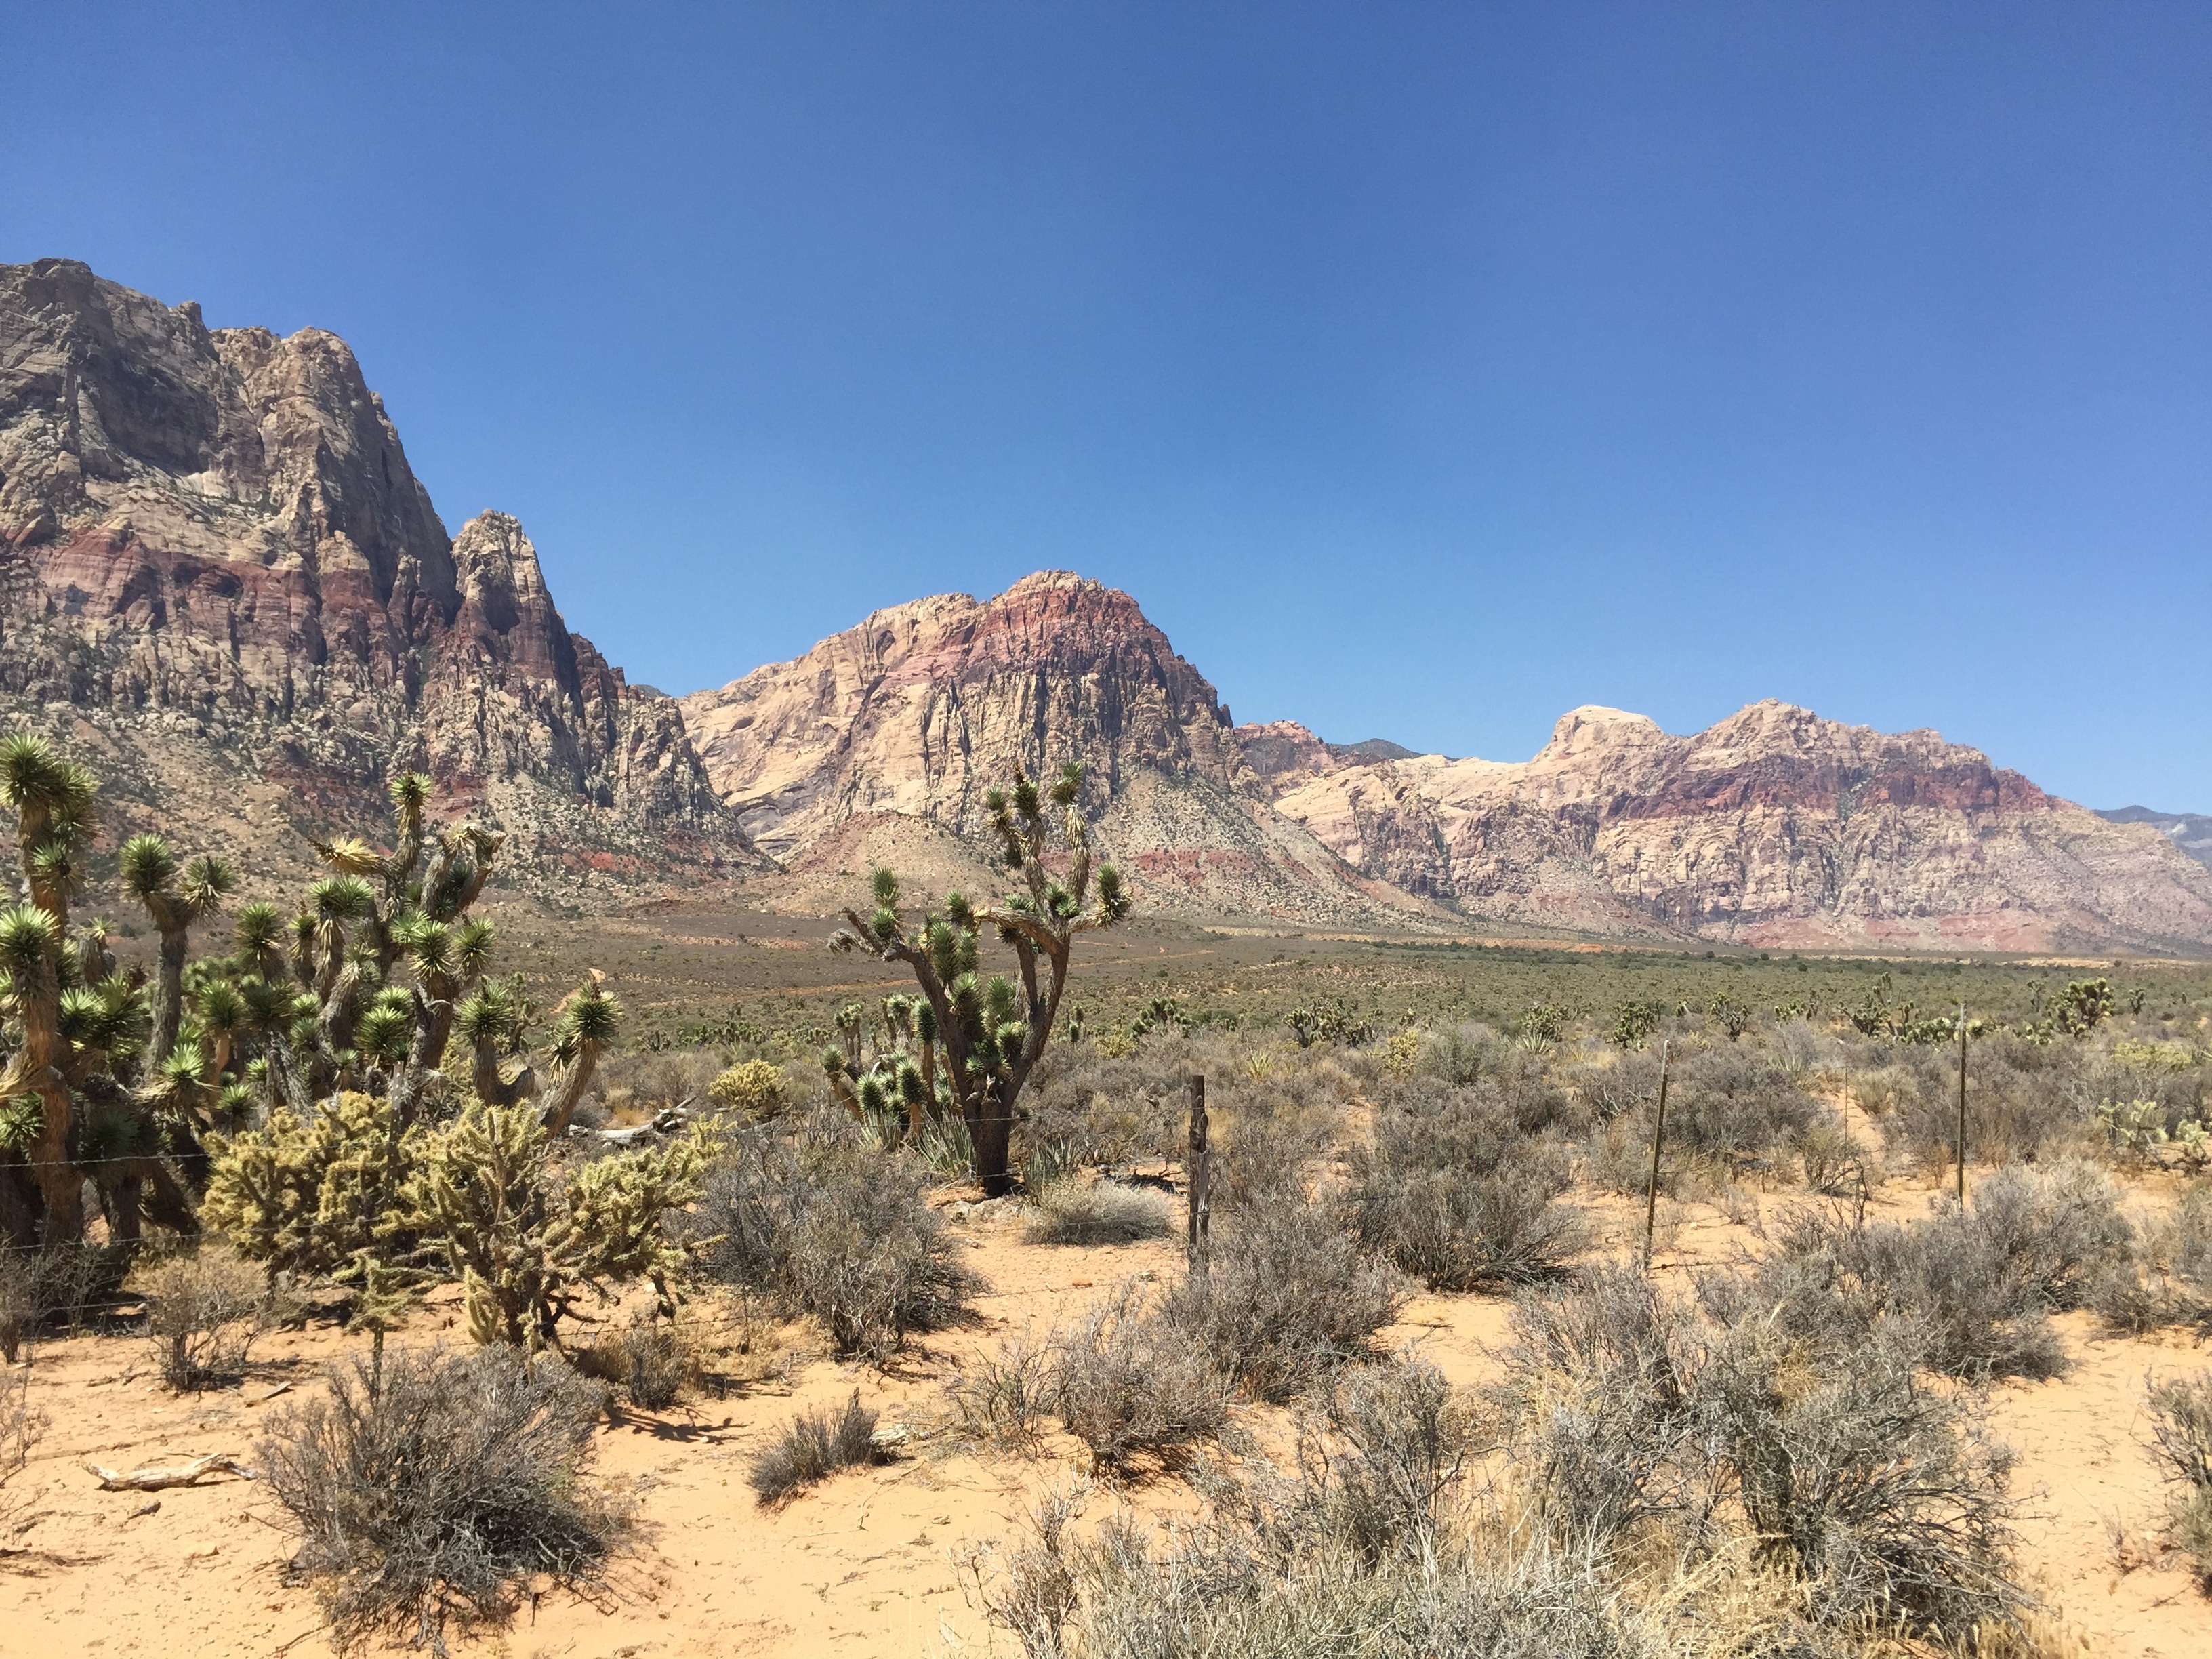
landscape, rock, wilderness, mountain, trail, desert, adventure, valley, travel, formation, park, usa, canyon, national park, ridge, red rock canyon, national, geology, badlands, plateau, state, scene, las, vegas, nevada, southwest, wadi, las vegas, landform, natural environment, geographical feature, aeolian landform, mountainous landforms